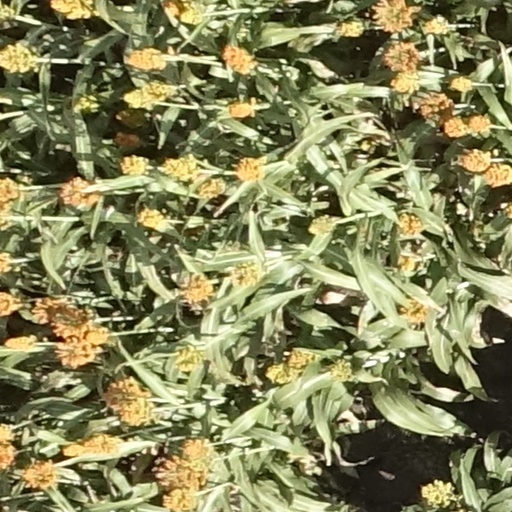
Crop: sorghum